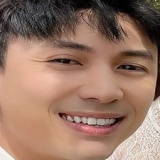
diễn viên Hoàng Anh Vũ